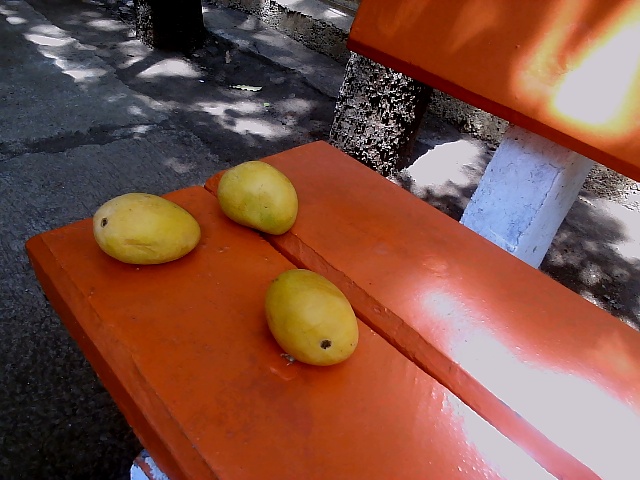
Label: Ripe_Mango